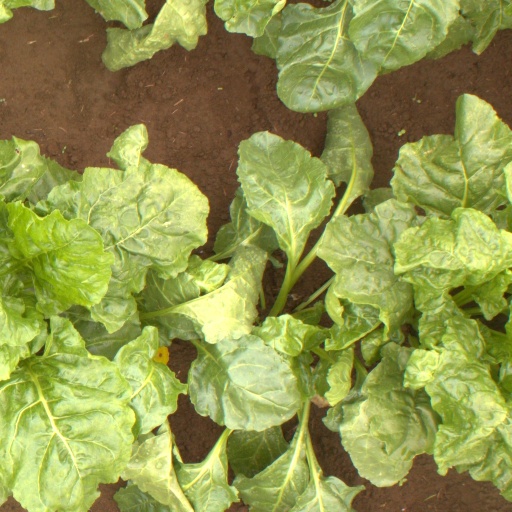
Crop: sugar beet